Escadron de Chasse 2/4 La Fayette

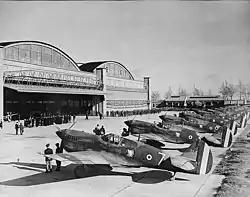
Black and white pictorial of 12 Fighters of the U.S.AAF aligned on an aerodrome in front of an official group. The ceremony marked the official transfer of 12 "Curtiss P-40 Warhawk" to the Groupe de Chasse 2/5, at Casablanca, on January 9 1943.

On 1 July 1947, the Escadrille was renumbered as GC II/4 La Fayette, still retaining the traditions of the Lafayette Escadrille. It was nicknamed the "Red Devils", due to the unit tail insignia, which depicted a winged devil. In 1949, GC II/4 was redesignated as Escadron de Chasse 2/4 (EC 2/4). It was based at Friedrichshafen and then Bremgarten in the French Zone of Germany.